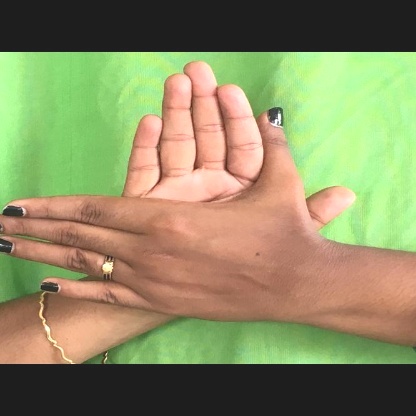
Mudra: Chakra